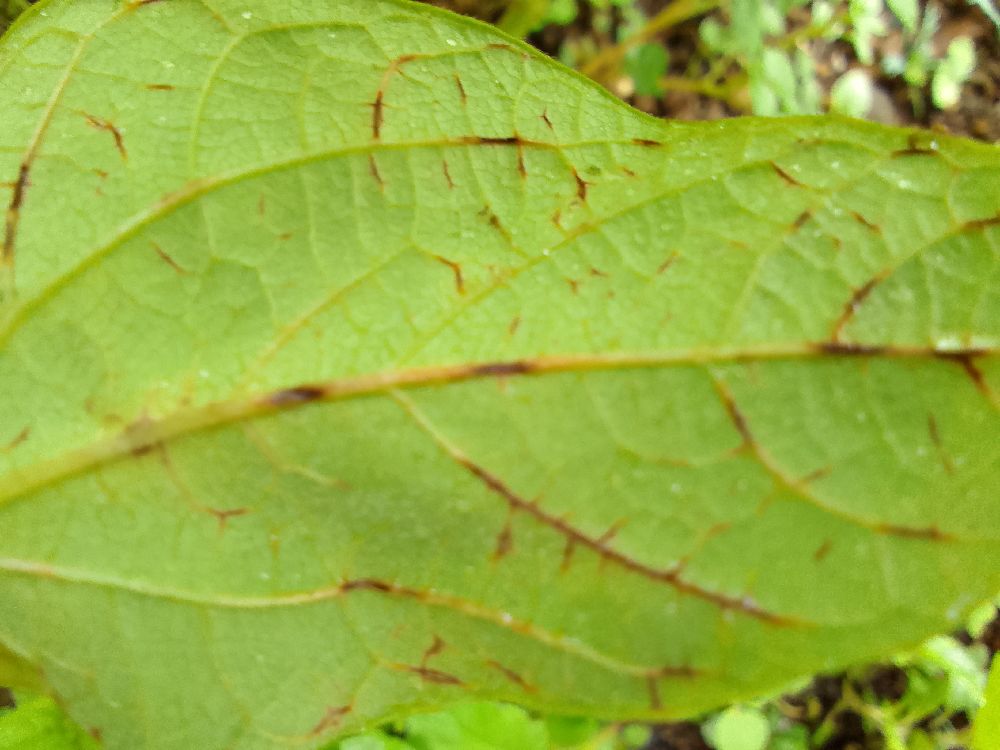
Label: anthracnose